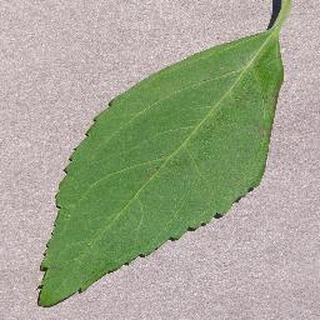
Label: healthy_cherry